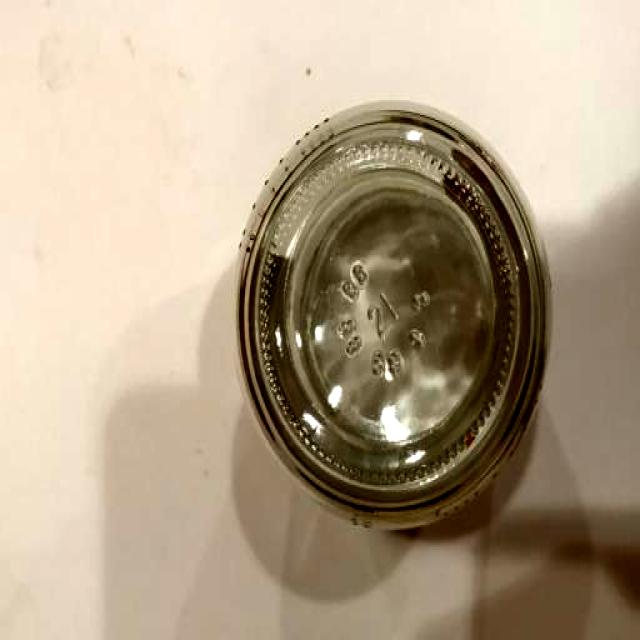
Label: Glass